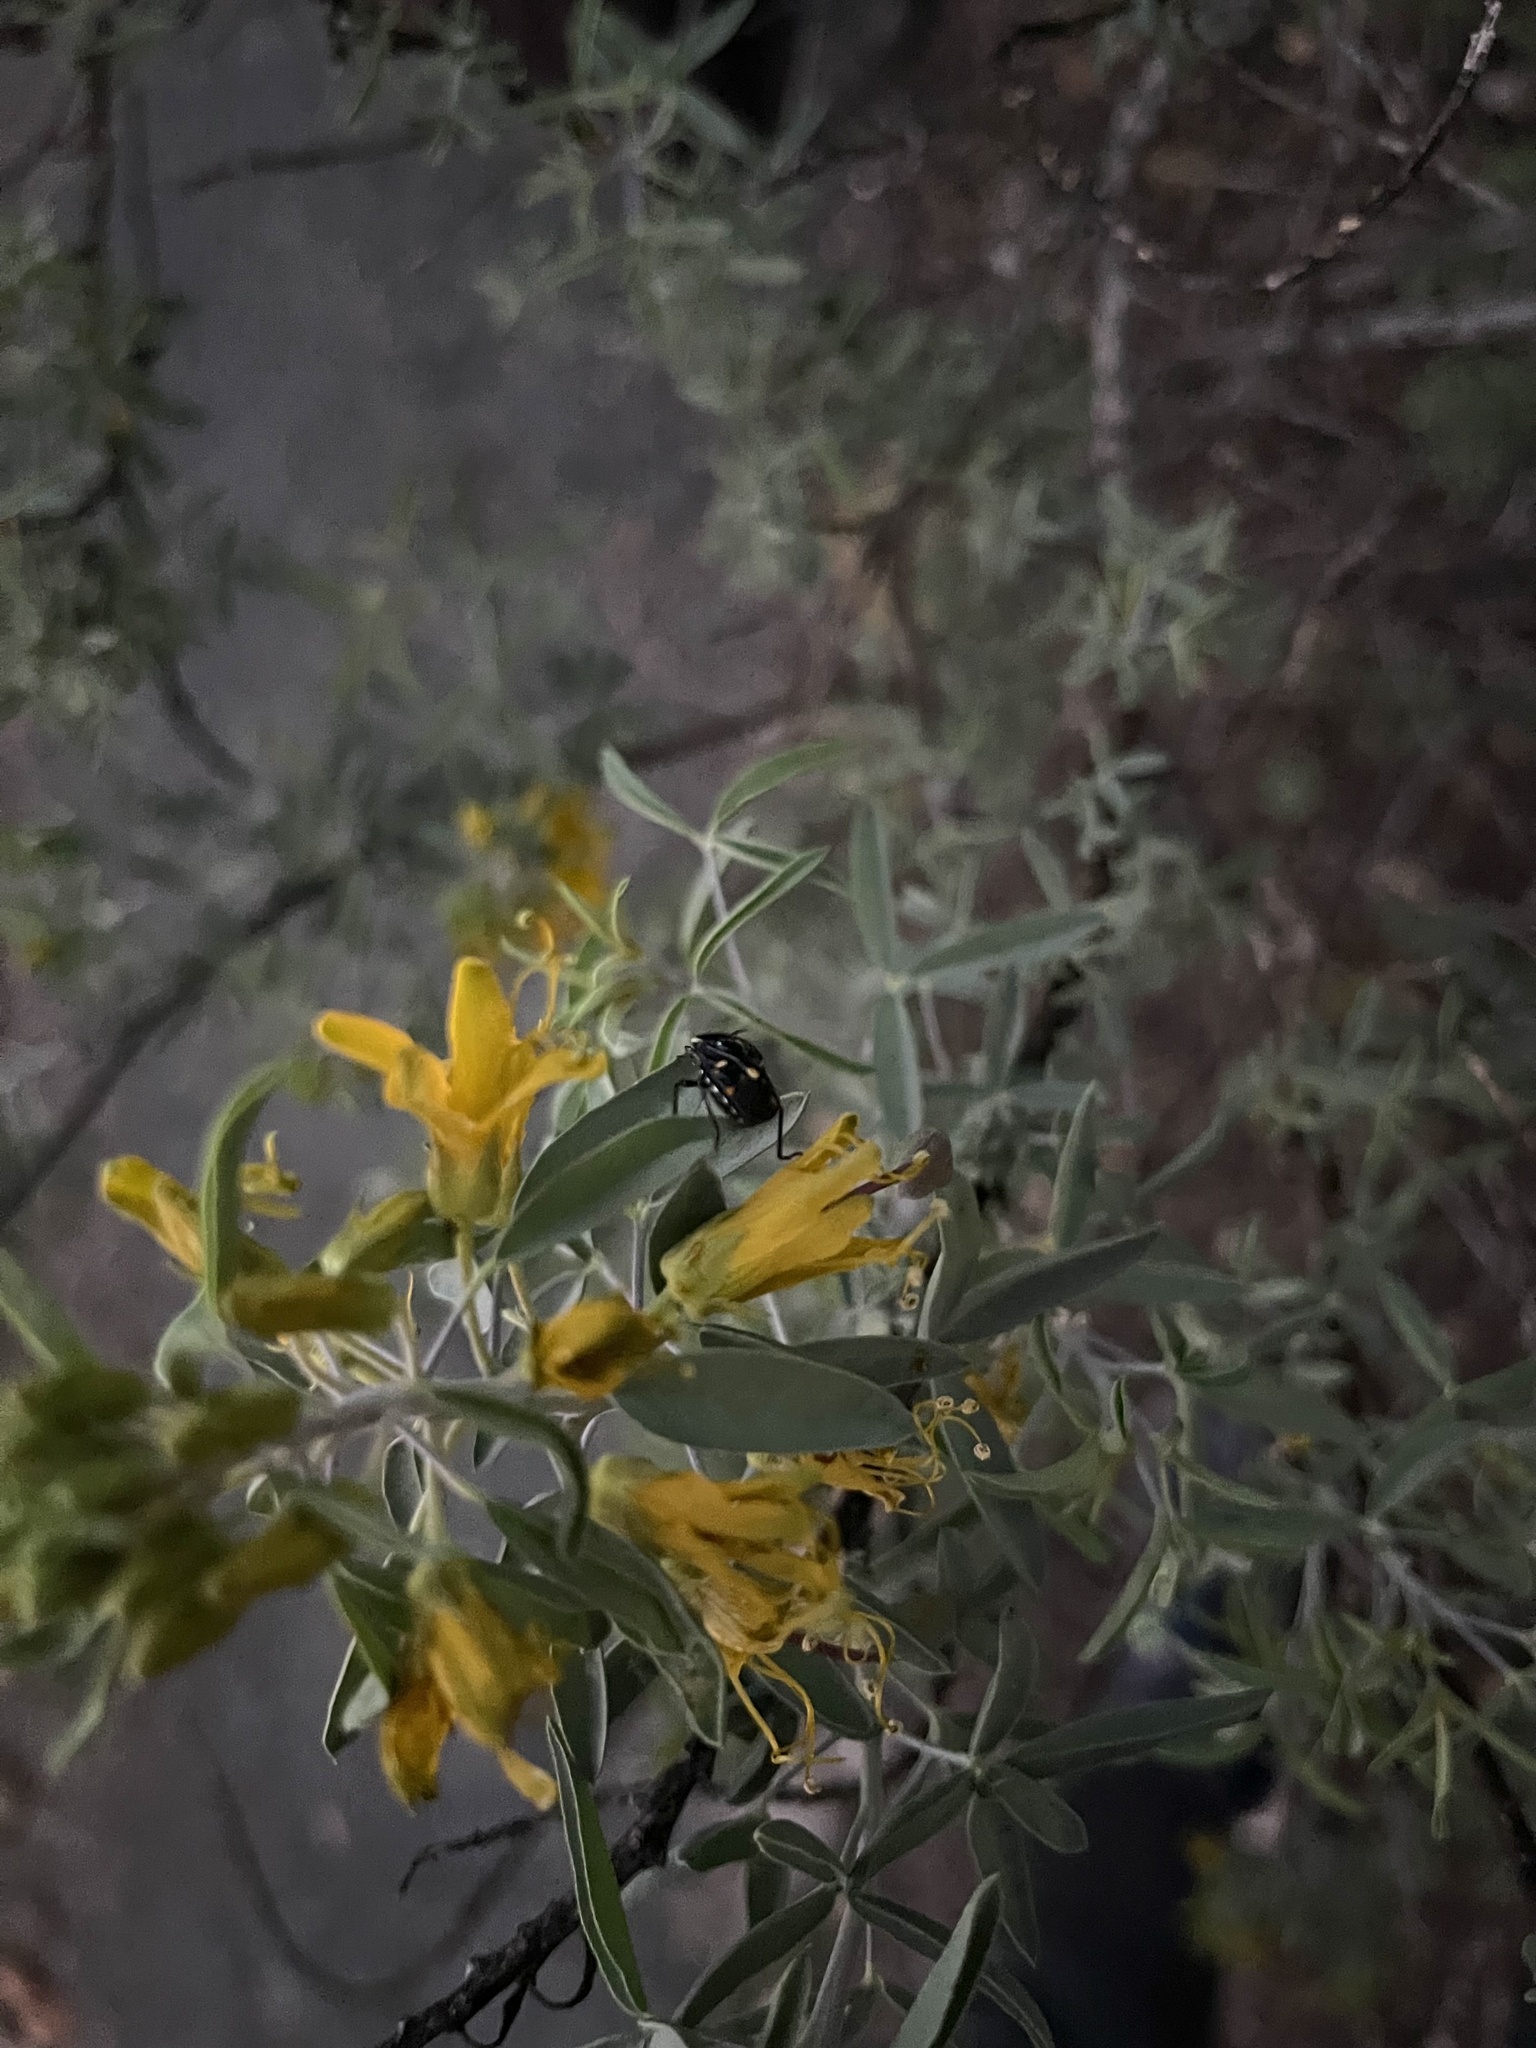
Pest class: stink_bug